Suzanne Voilquin

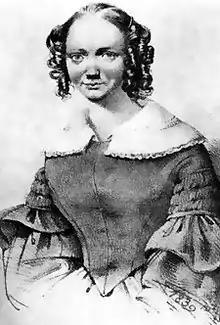
1839 portrait

Suzanne Monnier Voilquin (1801 – December 1876 or January 1877) was a French feminist, journalist, midwife, traveller and author, best known as editor of "Tribune des femmes", the first working-class feminist periodical, and her memoirs, "Souvenirs d’une fille du peuple: ou, La saint-simonienne en Égypt".